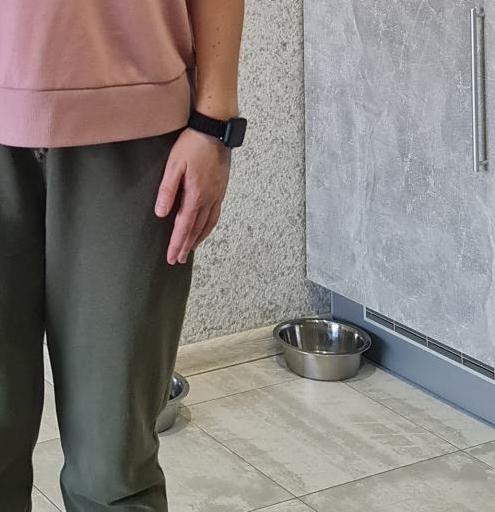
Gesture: no_gesture